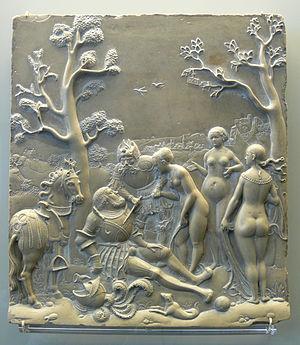
Cette page concerne l'année 1529 du calendrier julien.